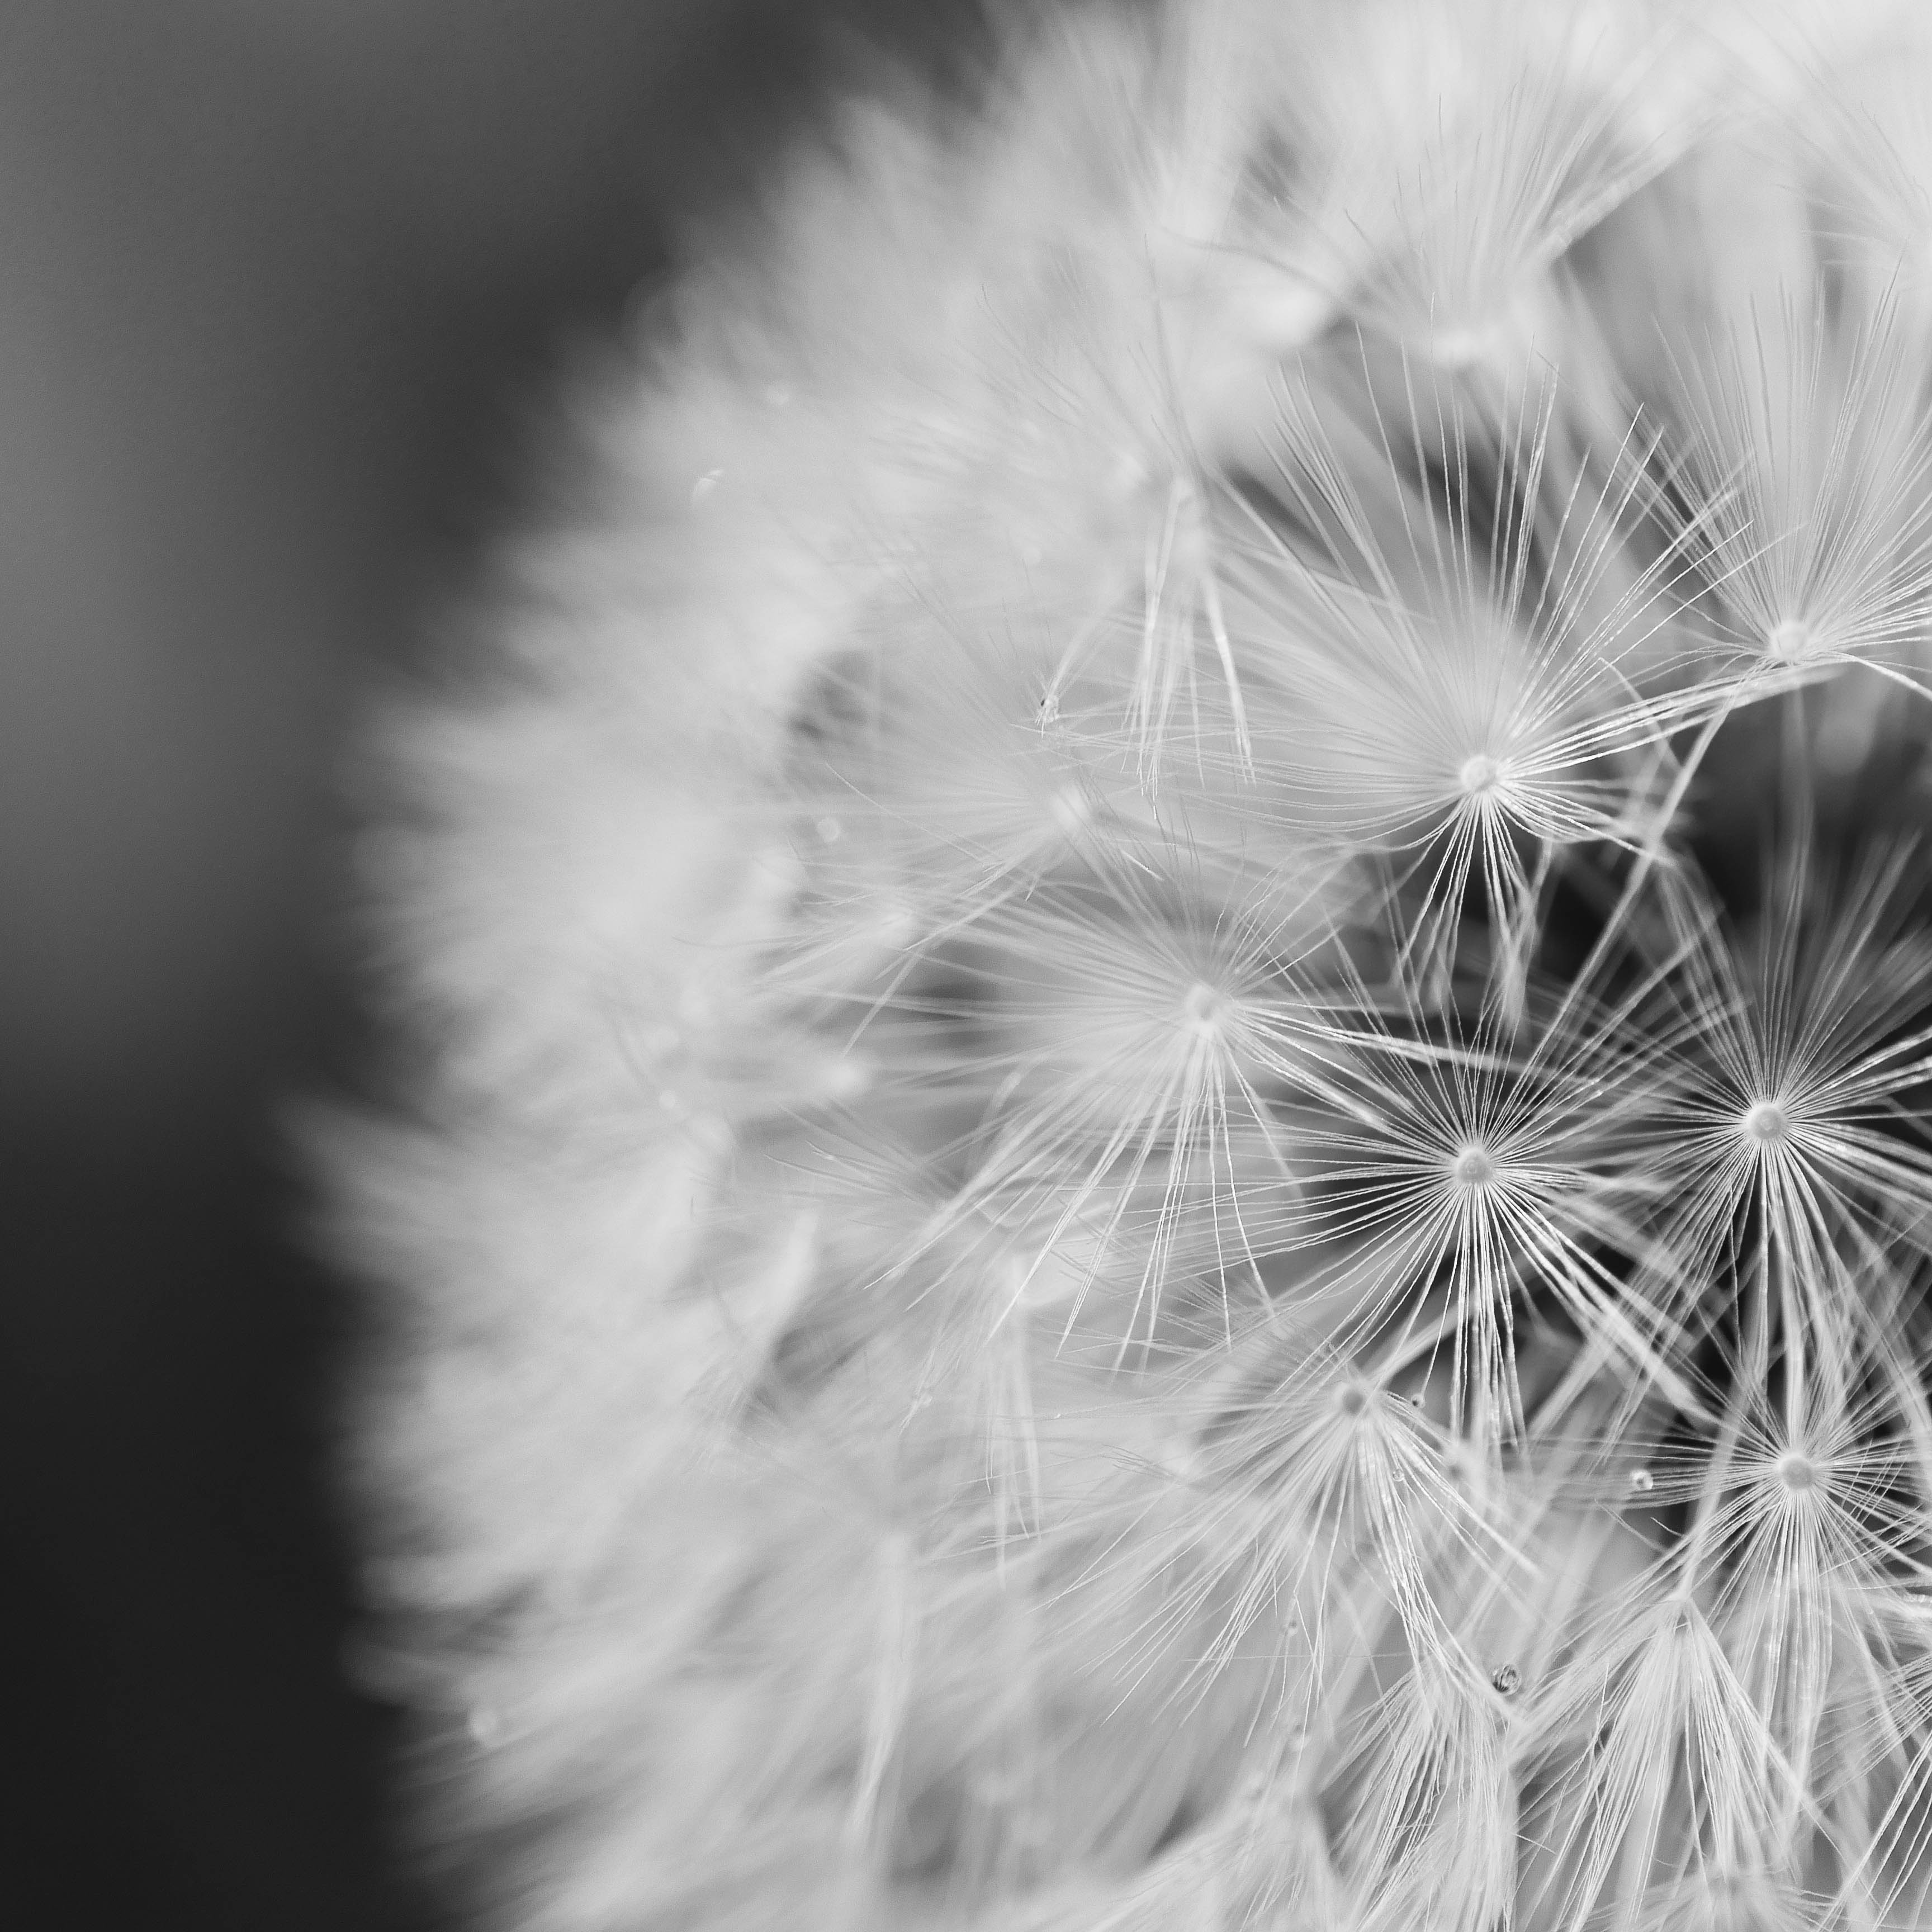
grass, black and white, plant, white, photography, dandelion, flower, macro, black, monochrome, flora, close up, seeds, delicate, macro photography, flowering plant, daisy family, monochrome photography, grass family, plant stem, land plant